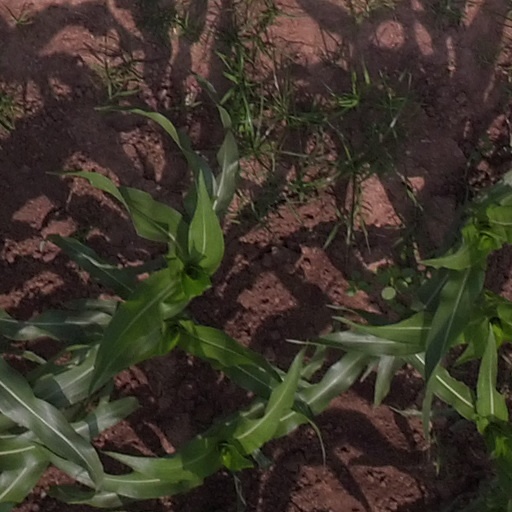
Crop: maize; corn